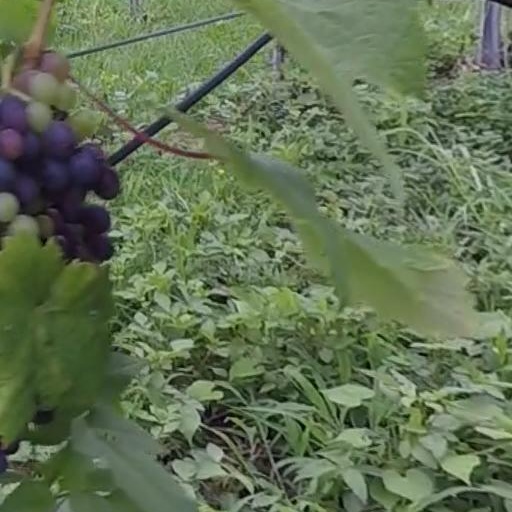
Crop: grape